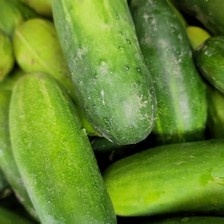
Label: cucumber